Science and invention in Birmingham

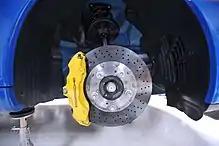
Porsche Carrera S composite ceramic brake, perfected over one hundred years after the original patent is taken out by Frederick William Lanchester

Wolseley later becomes a successful car and engine maker selling upmarket cars, and even opens a lavish showroom, Wolseley House, in Piccadilly London (next to the Ritz Hotel, now housing a restaurant called The Wolseley). The company is later merged in other motor car companies.